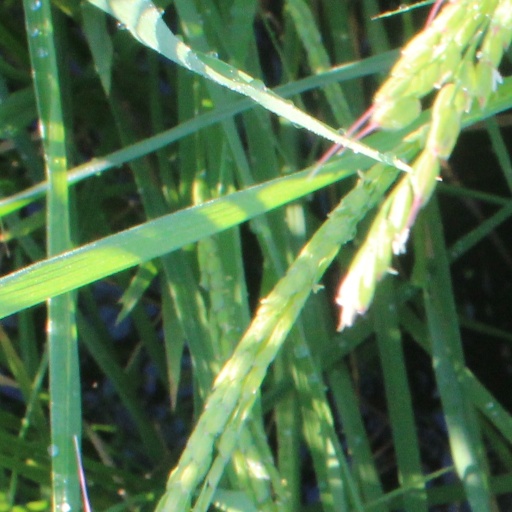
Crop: rice